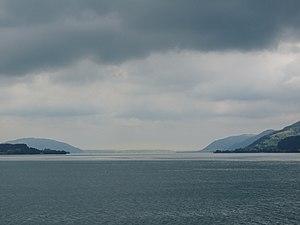
L'Attersee est un lac de la région du Salzkammergut en Haute-Autriche. Avec une superficie de près de 47 km², il s'agit du plus grand lac de toute l'Autriche et sa profondeur maximale atteint 169 mètres.